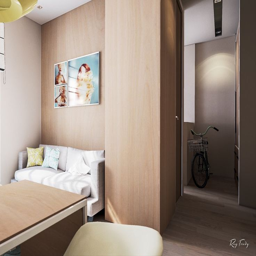
you could practically reach any surface from the center of the room .